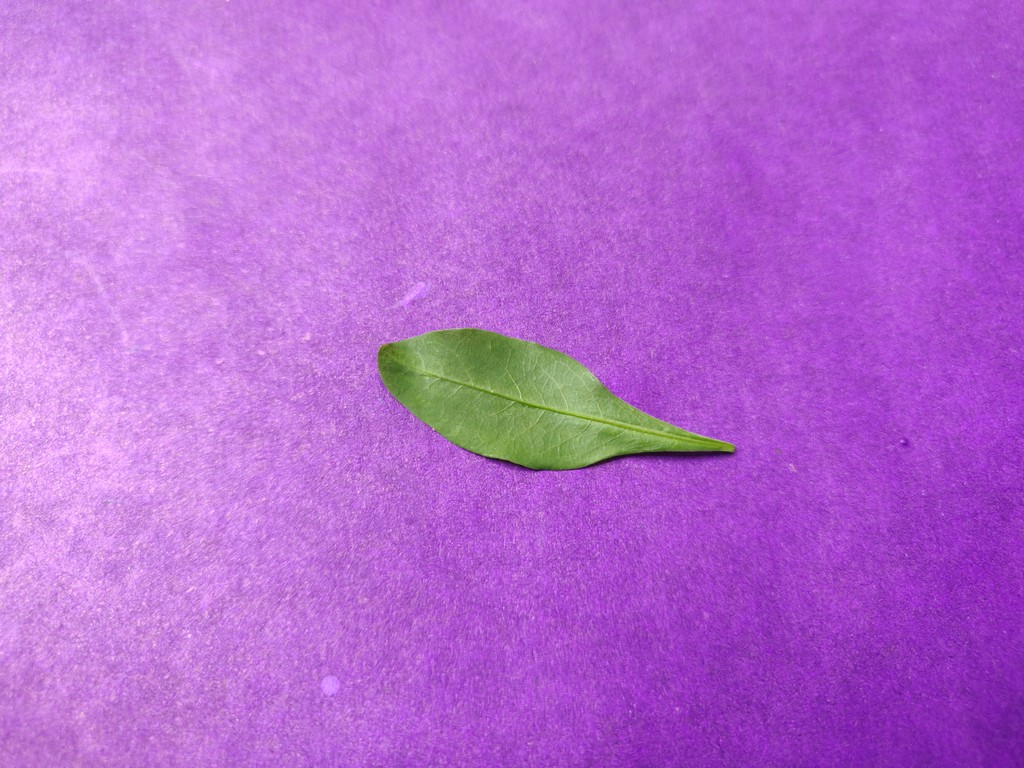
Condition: Healthy
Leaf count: single
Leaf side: front